Paprocany

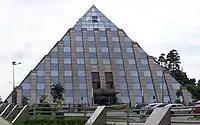
"Pyramida" Hotel

Paprocany is a dzielnica (district) of Tychy, Silesian Voivodeship, southern Poland. It was an independent village and a seat of gmina, which was absorbed by Tychy in 1951.